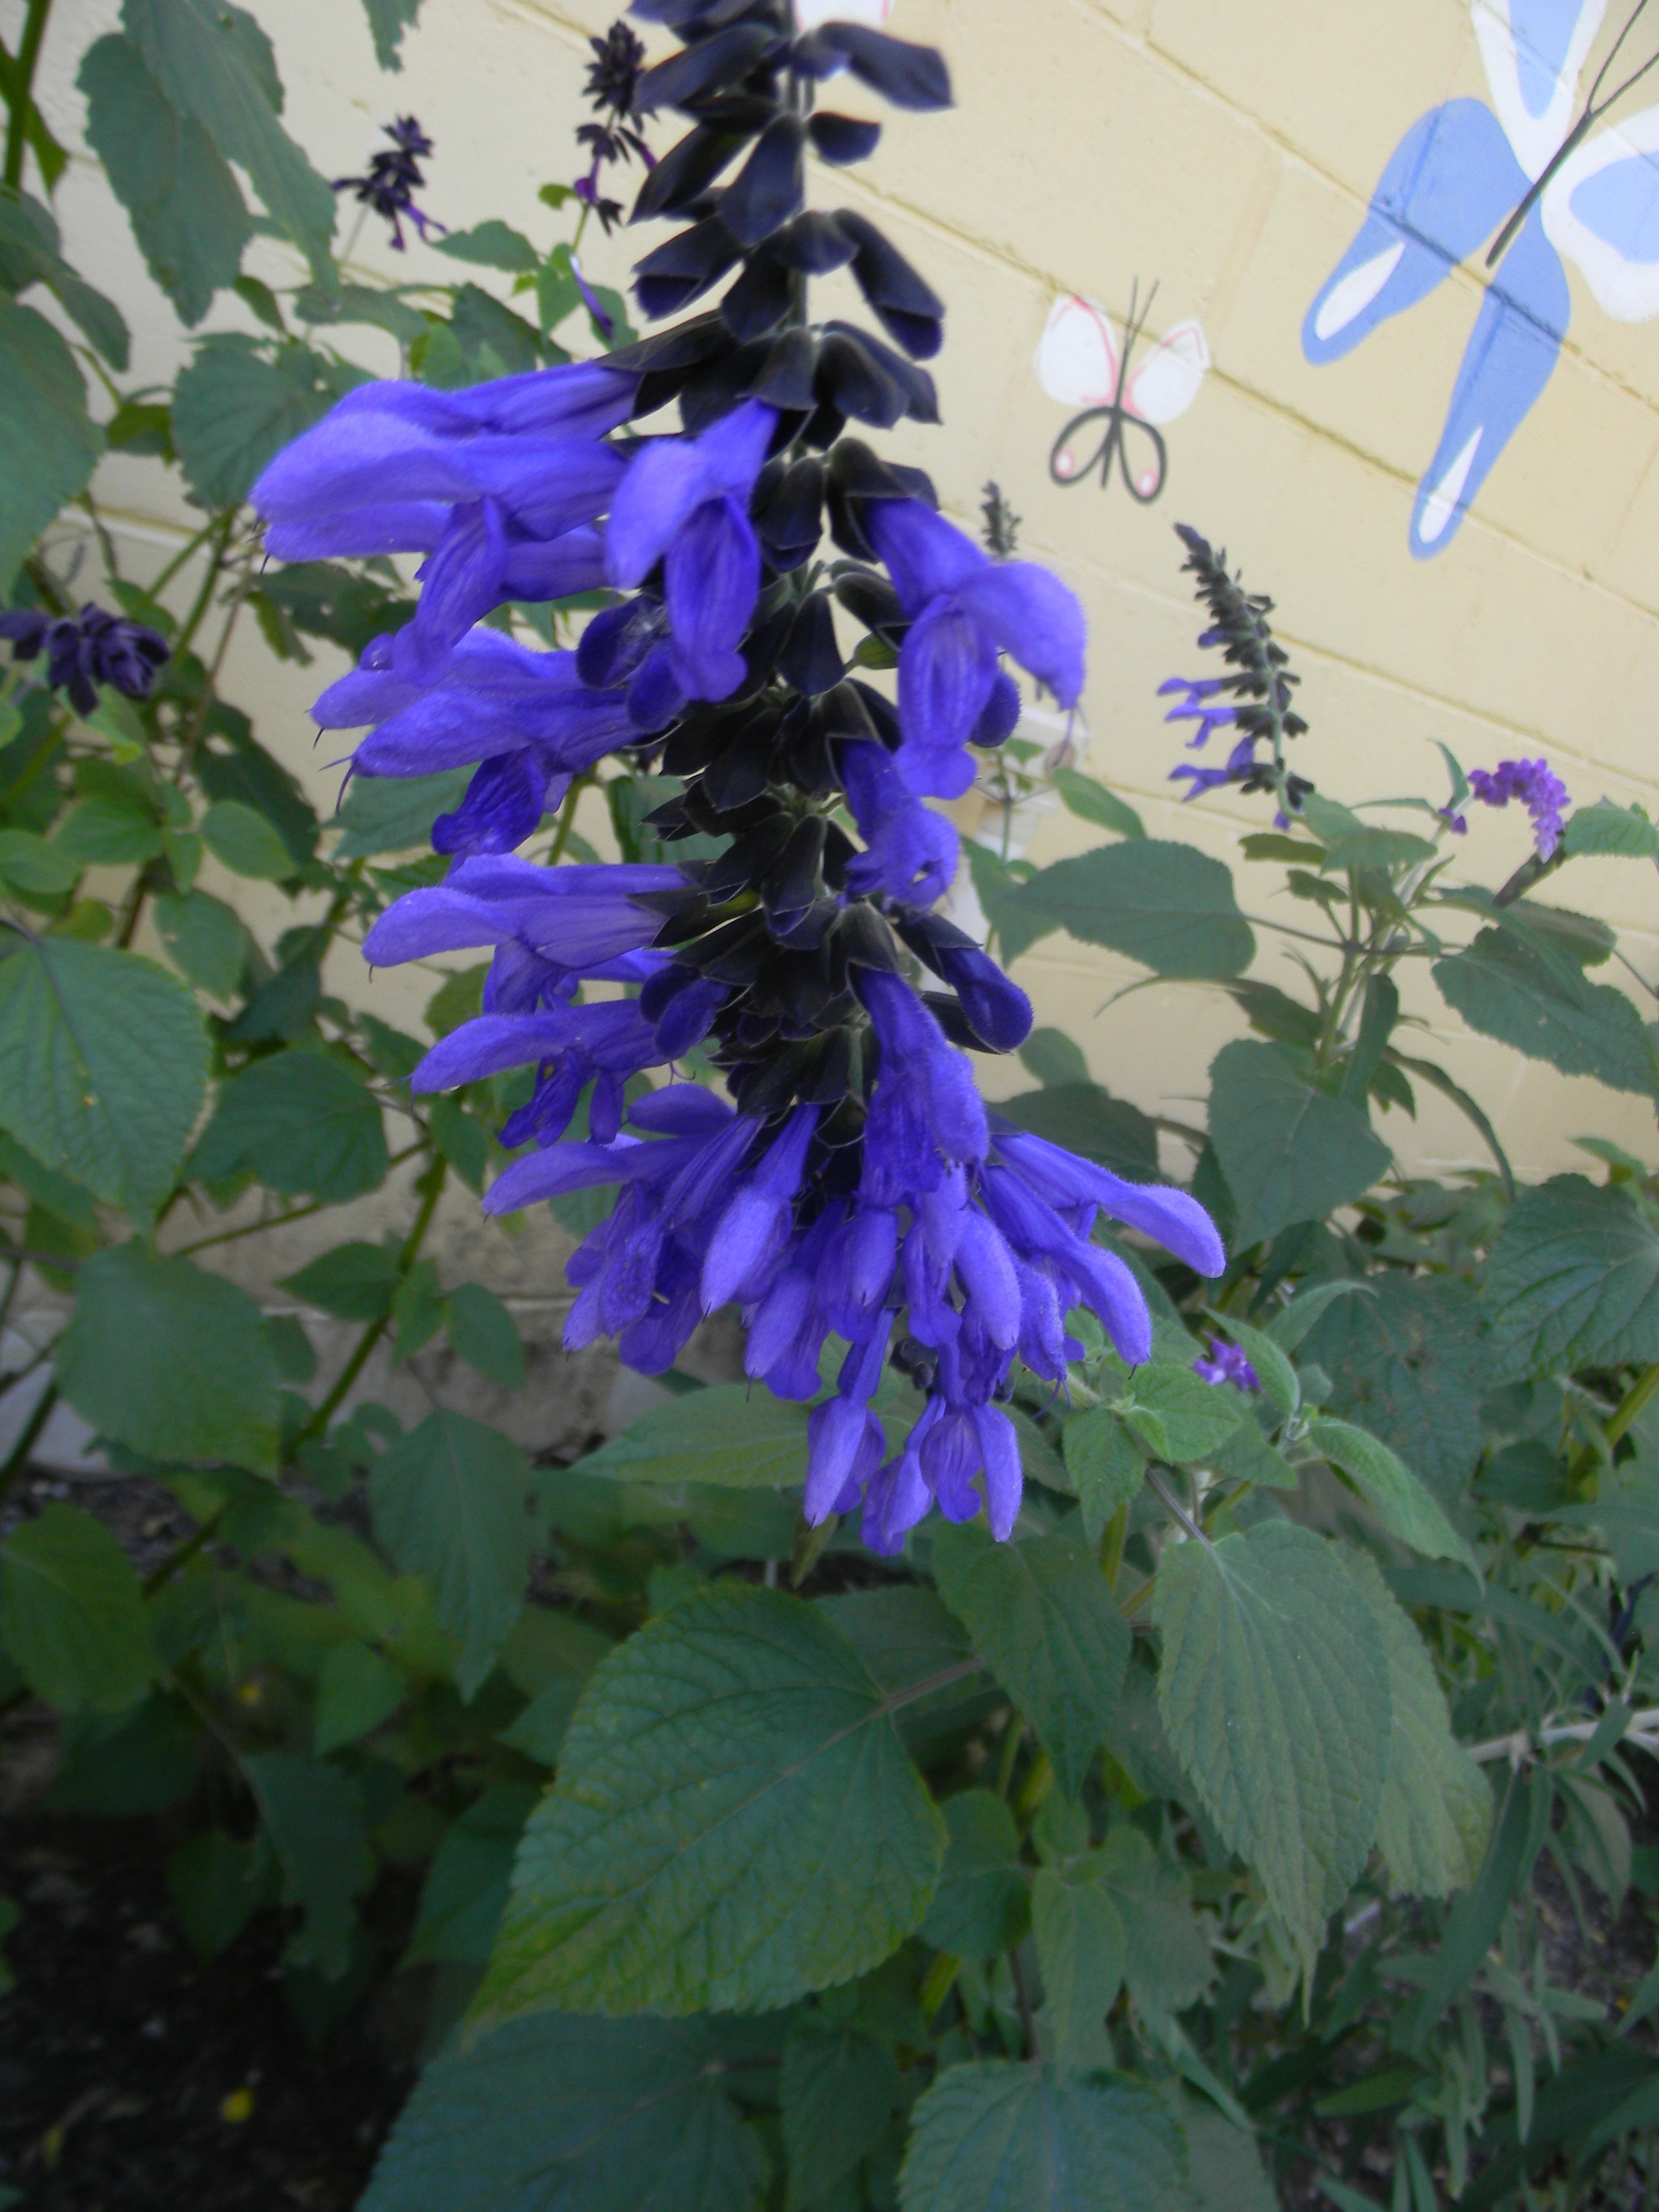
nature, plant, flower, environment, herb, botany, flora, wildflower, flowers, flowering plant, delphinium, bellflower family, annual plant, land plant